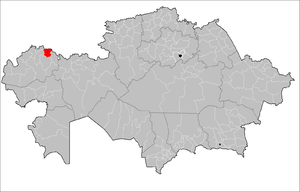
Le district de Börili est un district du Kazakhstan-Occidental. Son centre administratif est la localité d’Aksaï.